Markus Henriksen

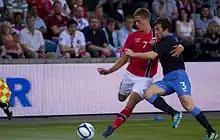
Henriksen (left) playing for Norway against England in May 2012

Henriksen made his Norway under-21 debut against Croatia under-21 on 11 August 2010. He scored Norway's only goal in a 4–1 loss. He has been ever present in Norway's 2013 European Under-21 Championship qualification campaign, scoring once against Azerbaijan under-21 and assisting once against England under-21.